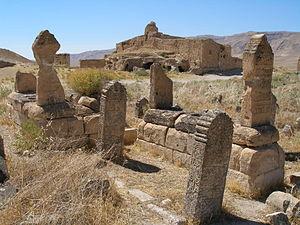
Cet article recense les sites concernés par l'observatoire mondial des monuments en 2008.